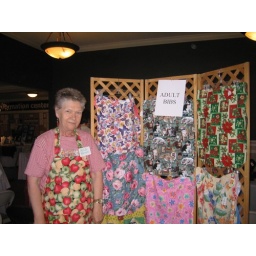
Aprons, kitchen towel sets, and embroder linens, all hand made by Hilde.